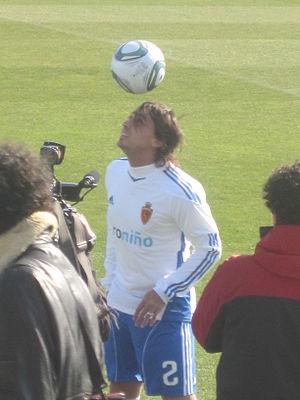
Pablo Sebastián Álvarez est un footballeur argentin, né le 17 avril 1984 à General San Martín. Il évolue au poste d'arrière latéral.